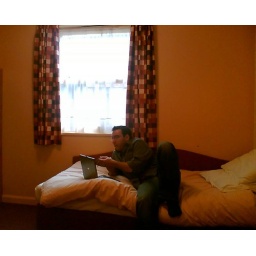
complete with bank style bullet proof glass in reception, internal door locks for corridors and bars across all windows.